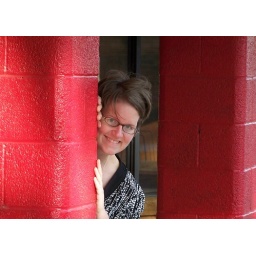
4/14/08 SP 232 reject: peek around the red rule column